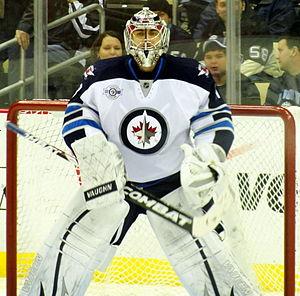
Ondřej Pavelec est un gardien de but professionnel de hockey sur glace.